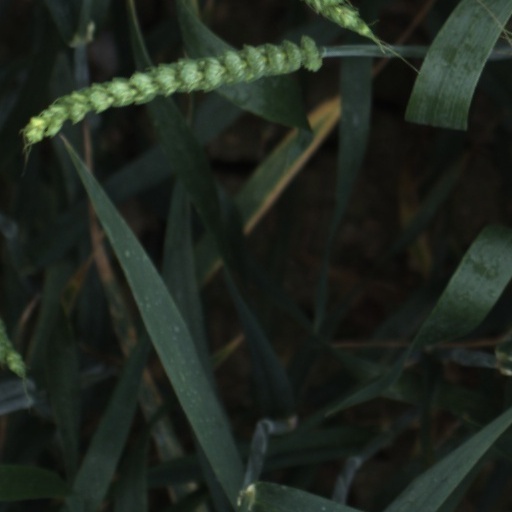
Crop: wheat